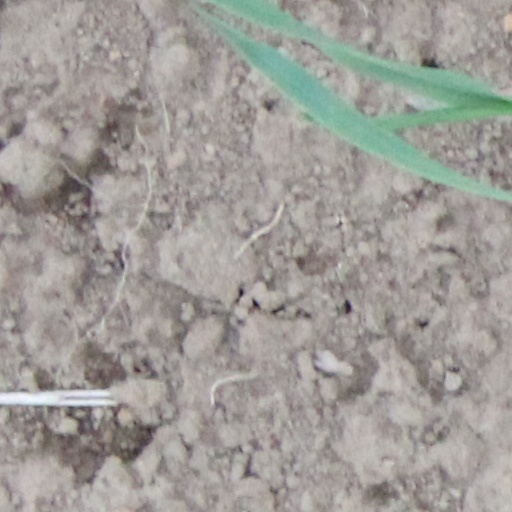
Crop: wheat